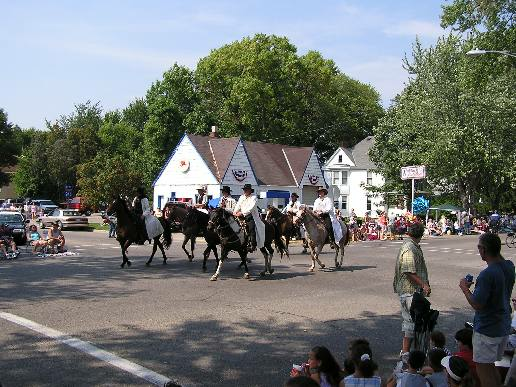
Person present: Yes